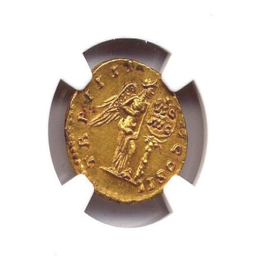
collectable item struck during the reign of monarch between ad